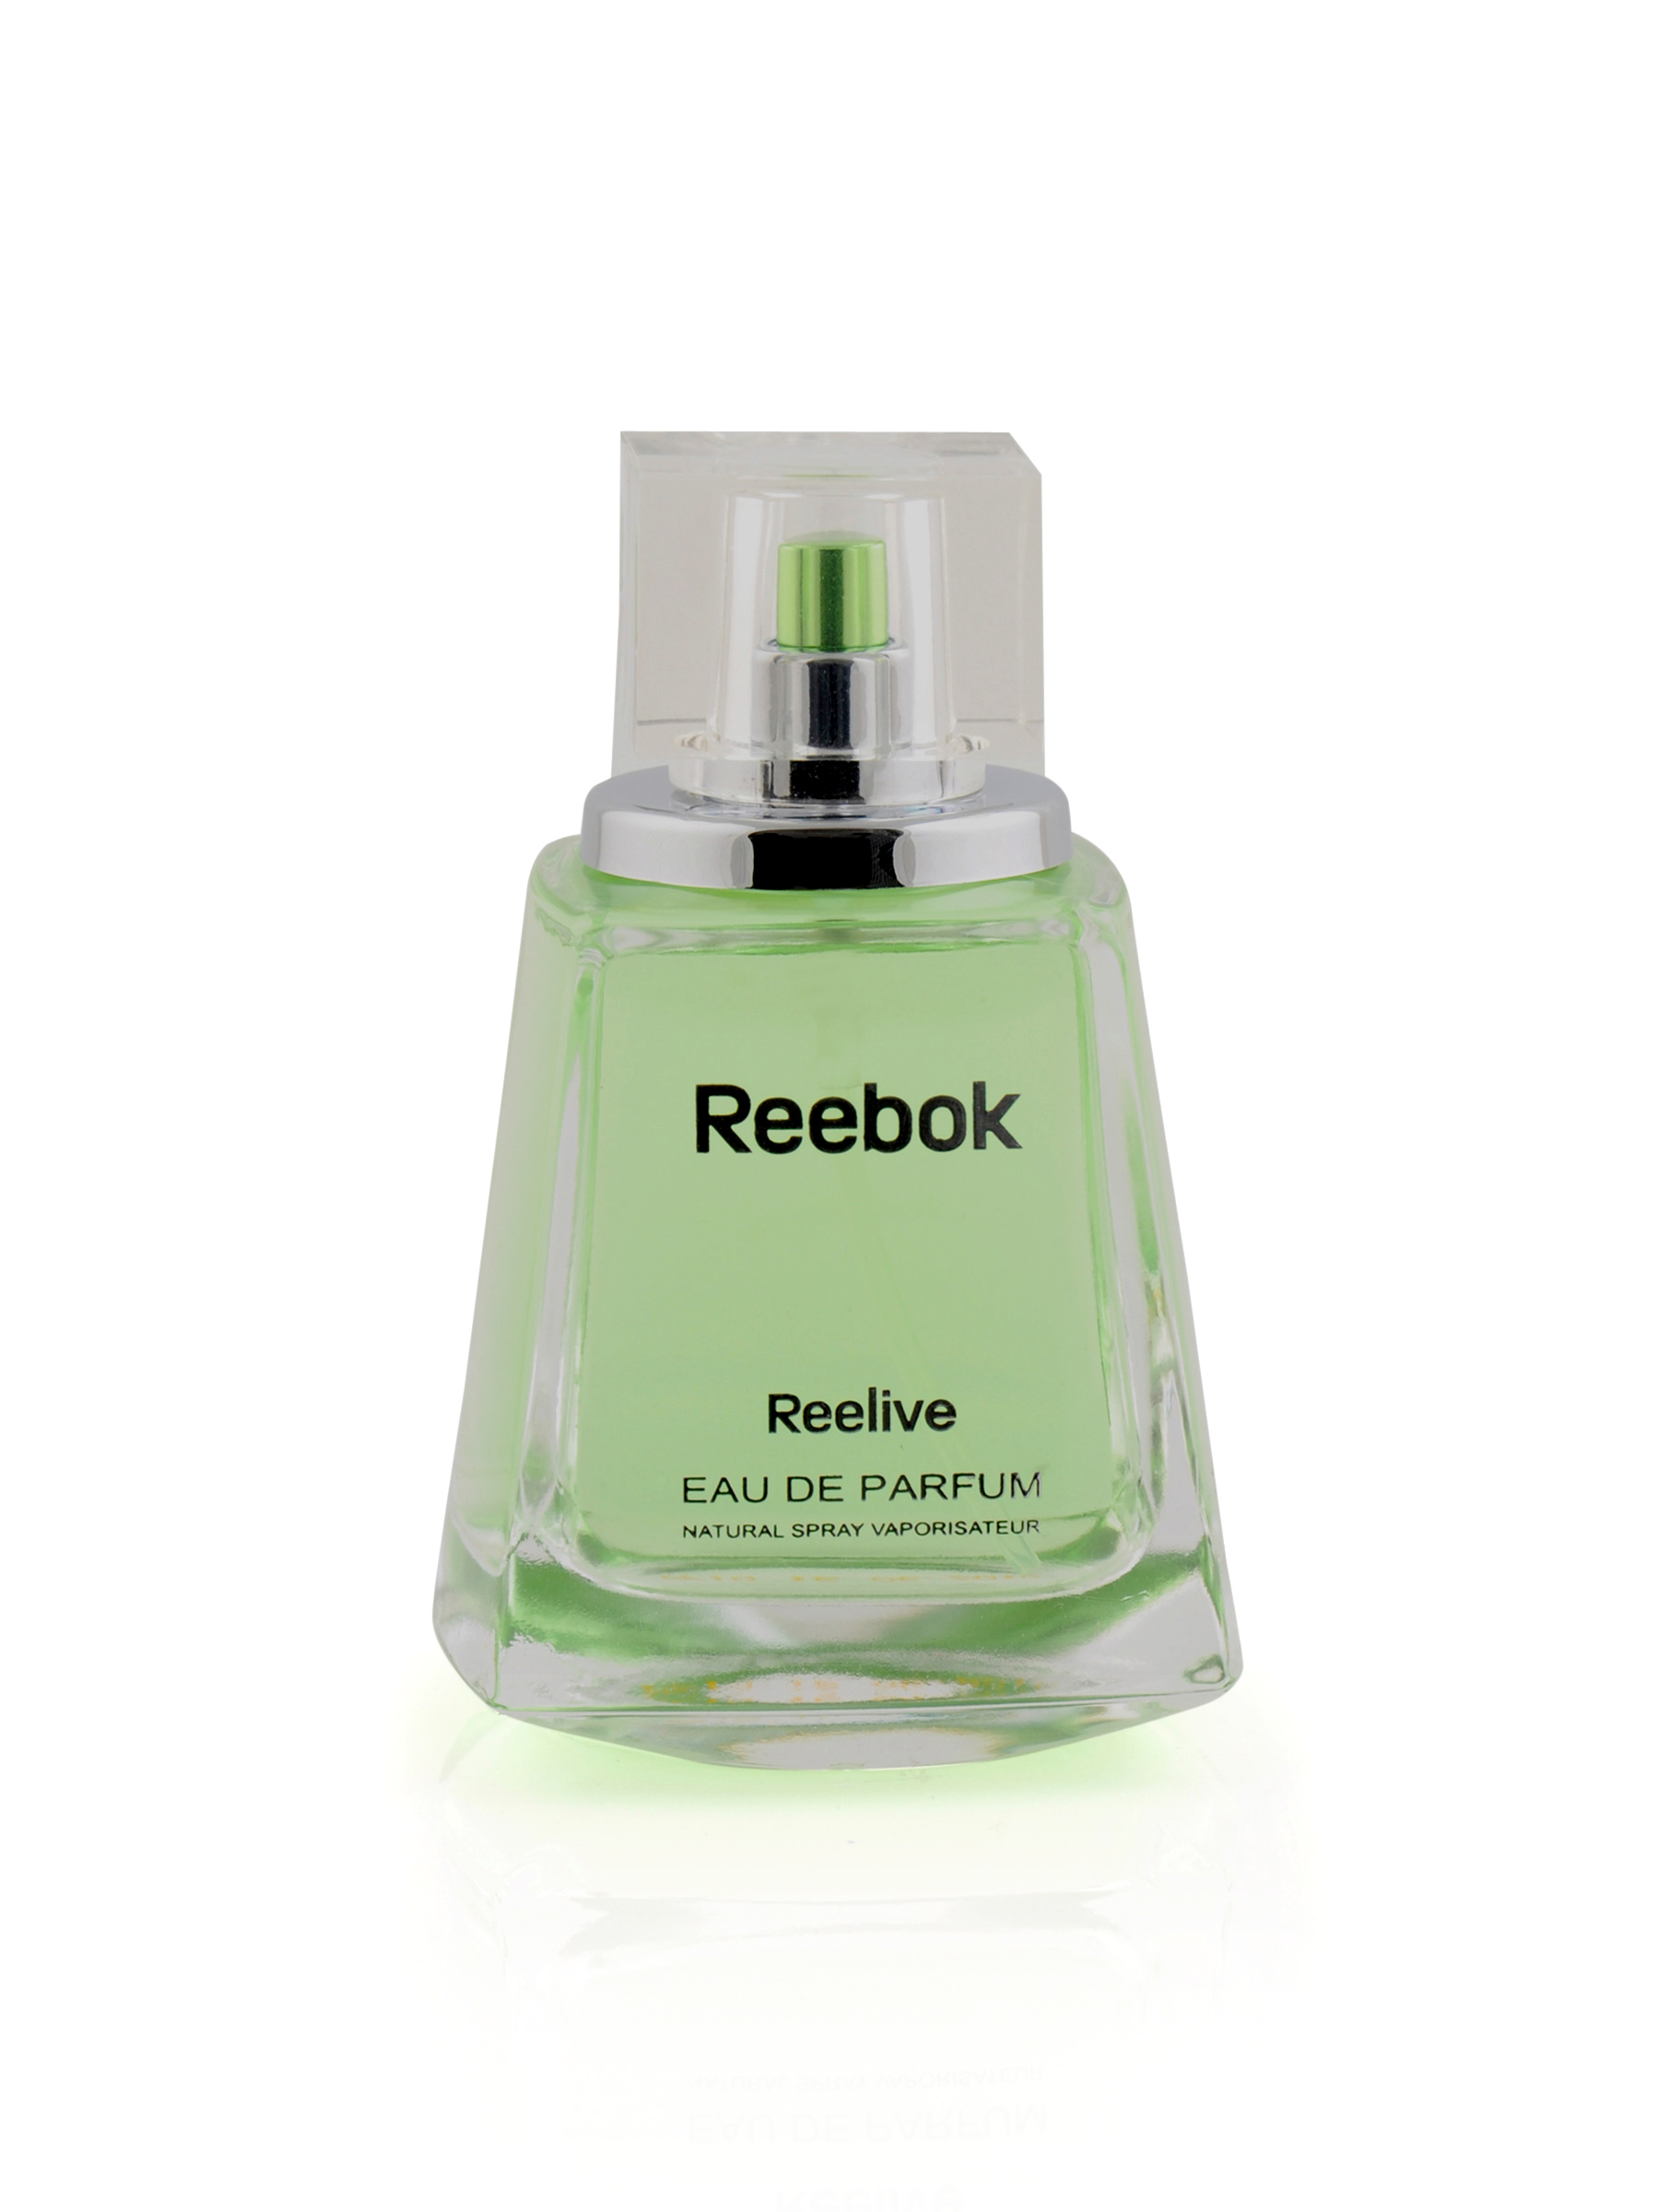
Reebok Reelive Women Perfumes
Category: Personal Care / Fragrance / Perfume and Body Mist
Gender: Women
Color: White
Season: Spring 2017
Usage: Casual